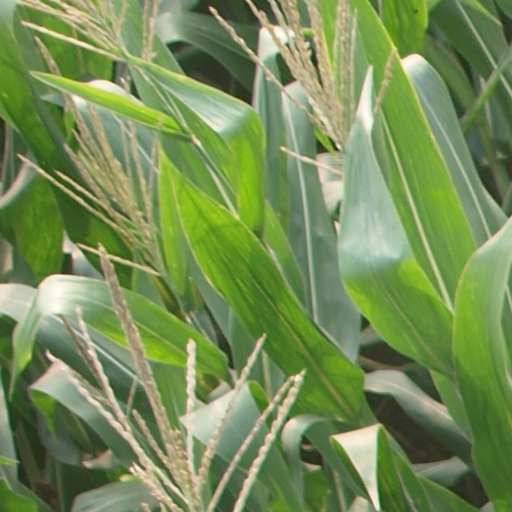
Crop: maize; corn